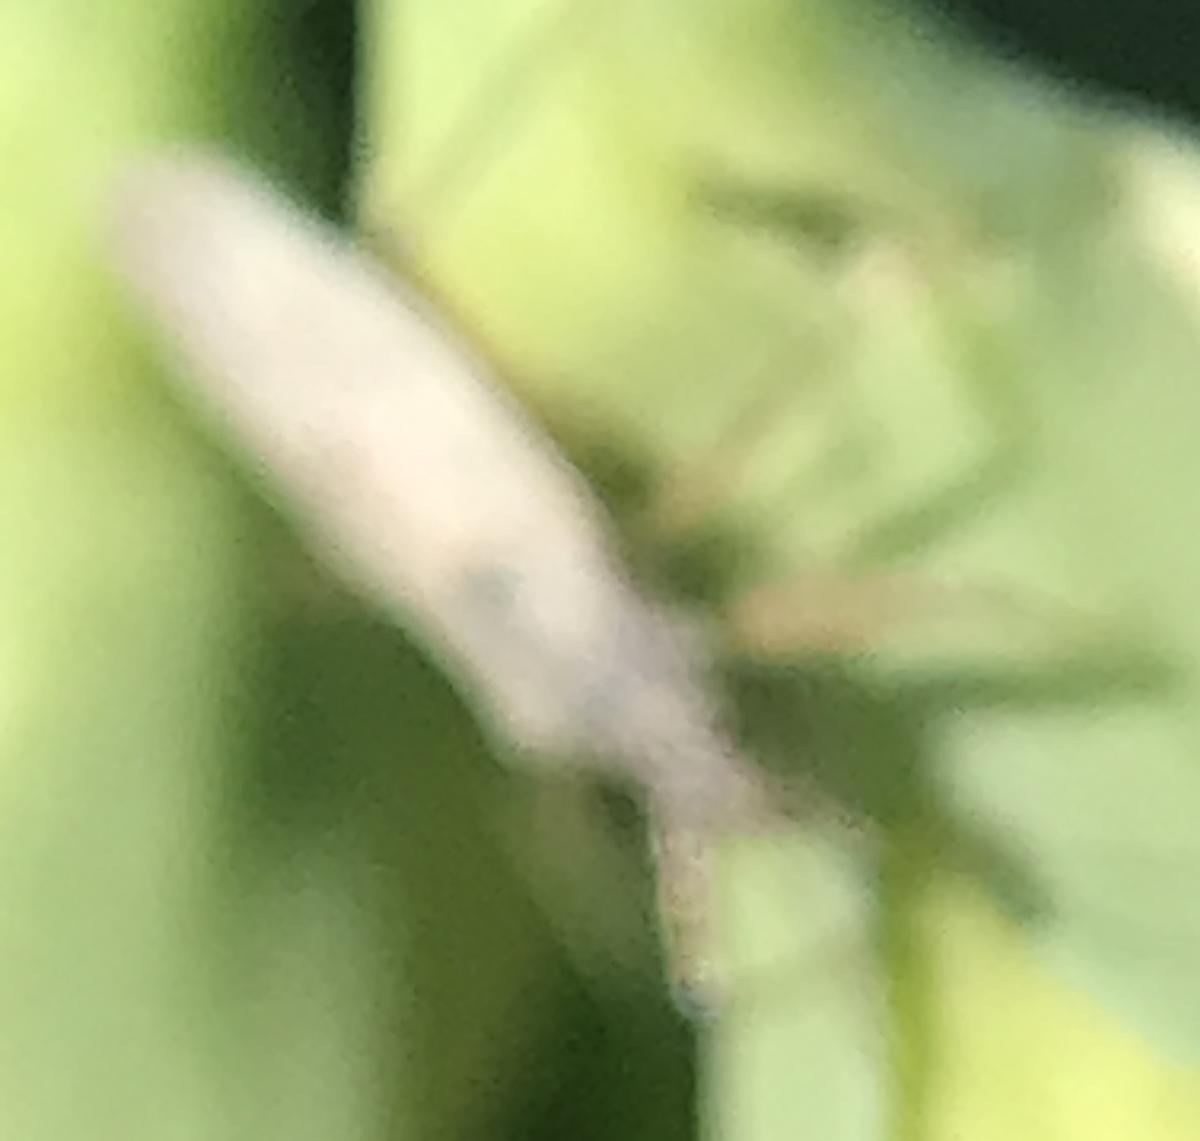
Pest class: predators